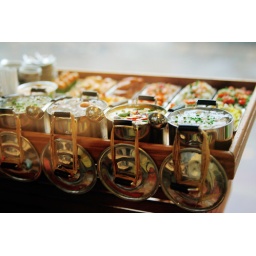
cute miniature food stuff in the window